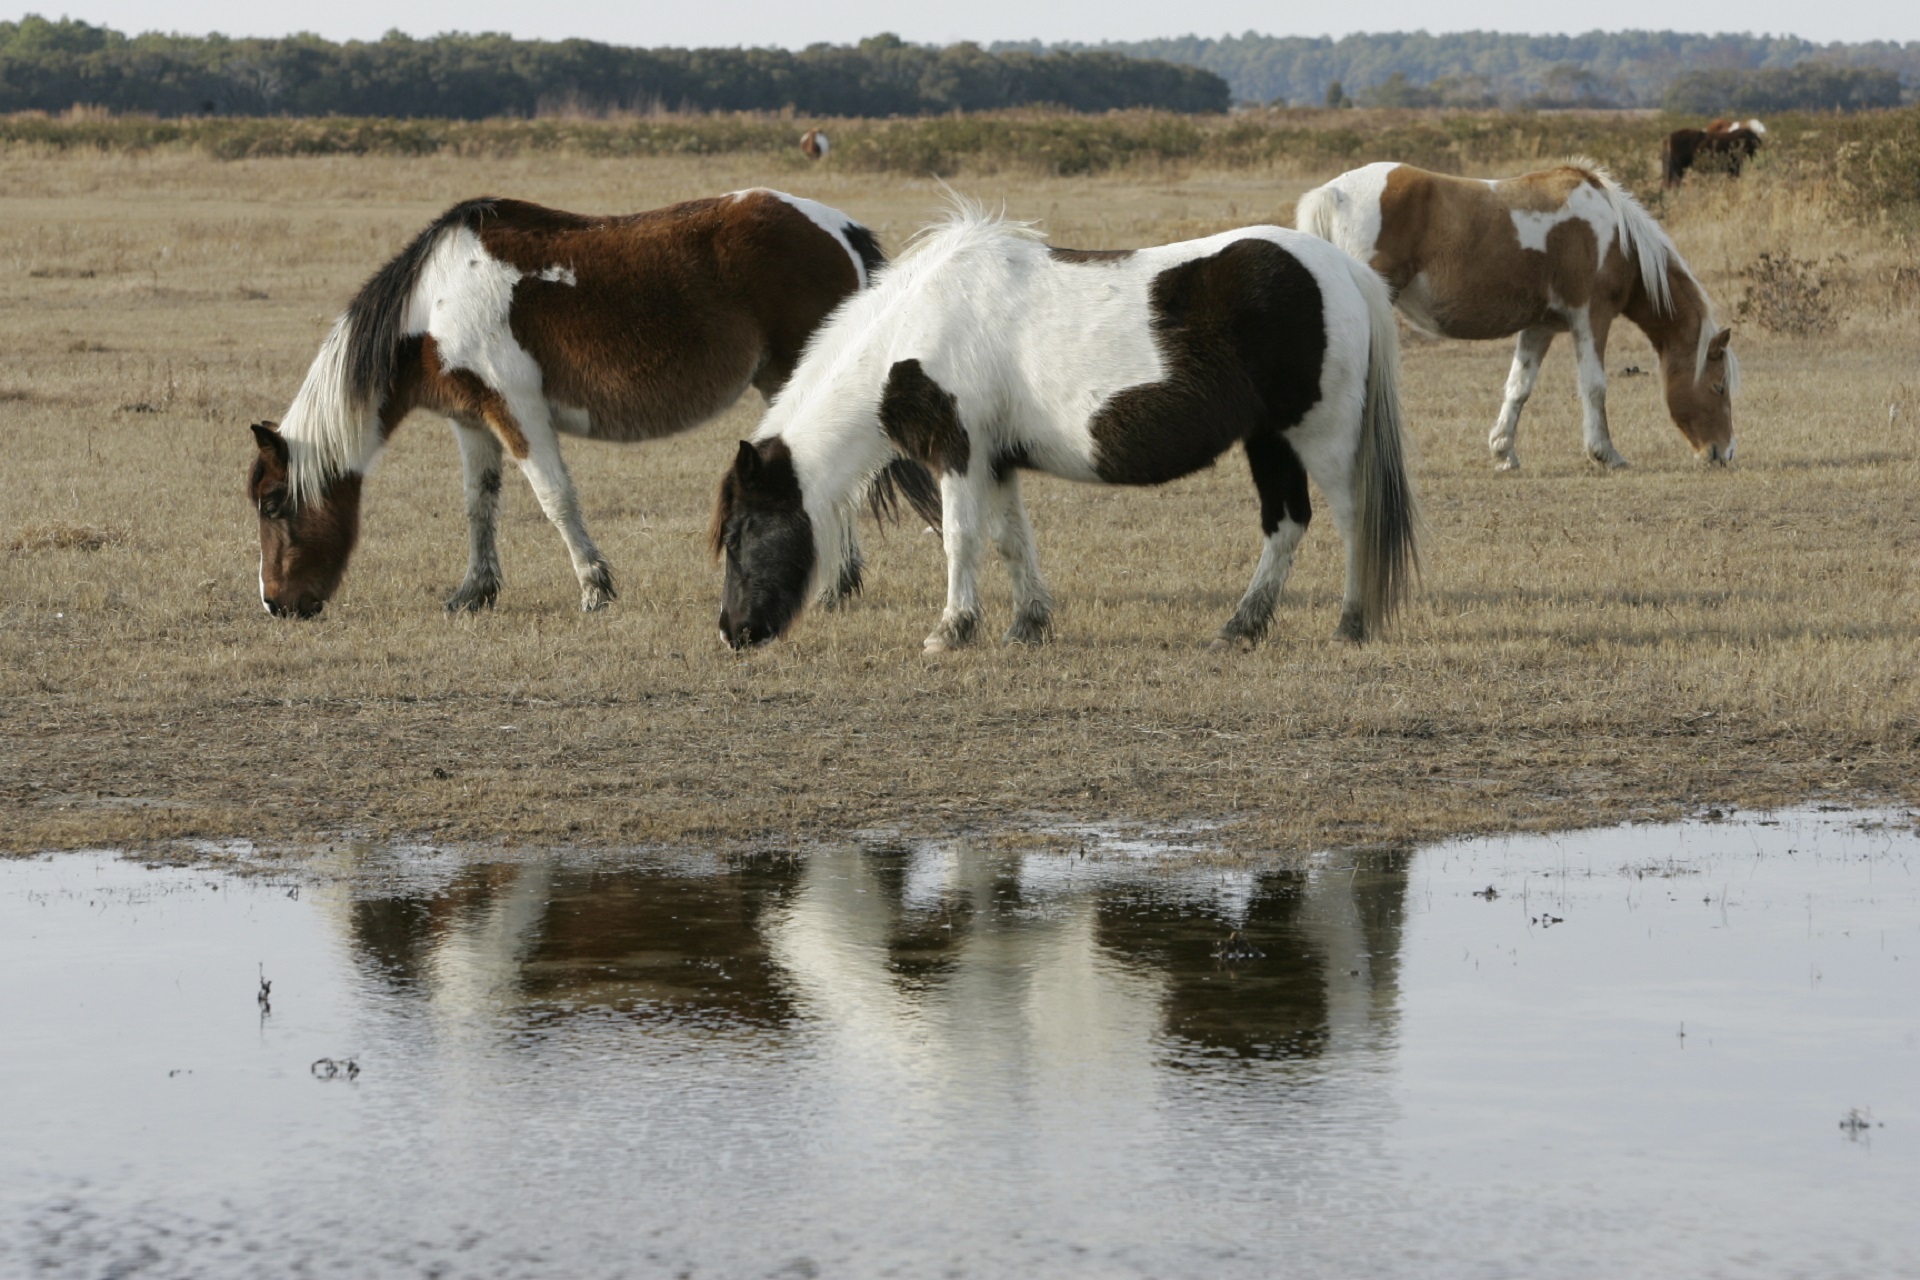
nature, field, prairie, wildlife, herd, pasture, grazing, horse, small, usa, mammal, stallion, mare, foal, ponies, virginia, feral, wild ponies, horse like mammal, mustang horse, chincoteague island